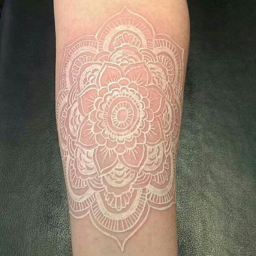
white tattoos are actually pretty sweet and more subtle .